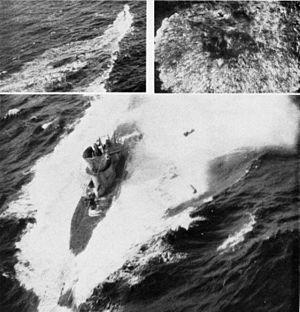
L'Unterseeboot 569 ou U-569 est un sous-marin allemand de type VIIC utilisé par la Kriegsmarine pendant la Seconde Guerre mondiale.
L'USS Bogue était un porte-avions d'escorte, navire de tête de classe Bogue construit pour la Marine américaine pendant la Seconde Guerre mondiale.